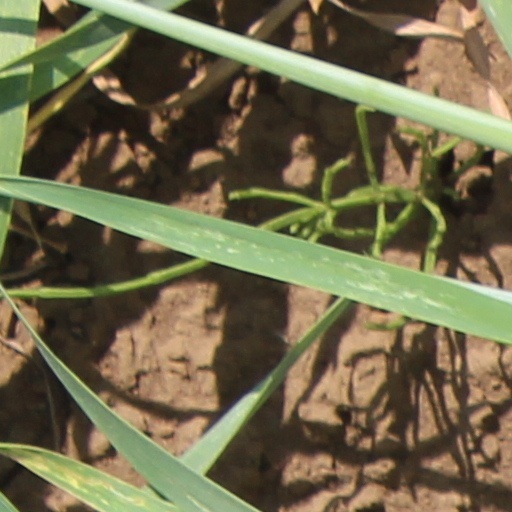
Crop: wheat